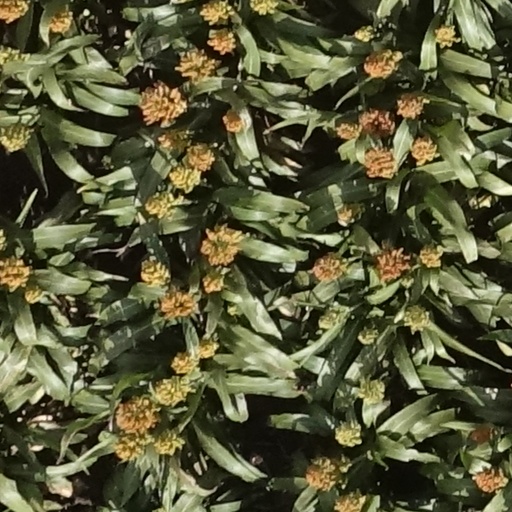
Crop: sorghum